Battle of al-Qadisiyyah

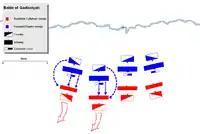
Persians right wing and right centre attacks and drove back Muslim's respective corps

The Persian attack began with heavy showers of arrows, which caused considerable damage to the Muslims' right wing. Elephants led the charge from the Persian side. Abdullah ibn Al-Mutim, the Muslim commander of the right-wing, ordered Jareer ibn Abdullah (cavalry commander of the right-wing) to deal with the Sasanian elephants. However, Jareer's cavalry was stopped by the Sasanian heavy cavalry. The elephants continued to advance, and the Muslim infantry began to fall back.